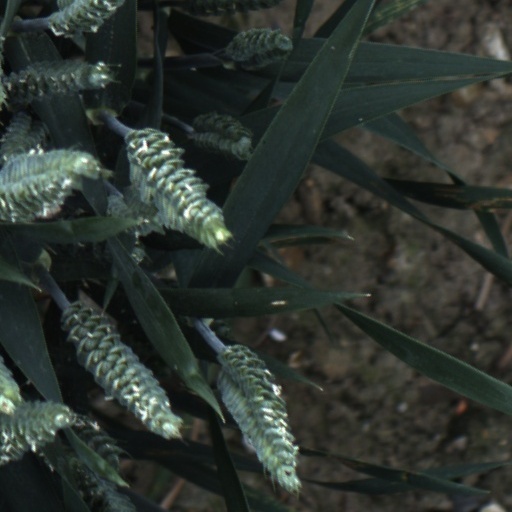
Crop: wheat